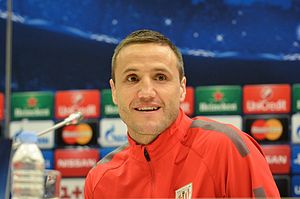
Carlos Gurpegui
Carlos Gurpegui Nausia er en spansk tidligere fodboldspiller, der spillede som midtbanespiller hos La Liga-klubben Athletic Bilbao. Han spillede for klubben, samt dens andethold og satellithold, hele sin karriere.